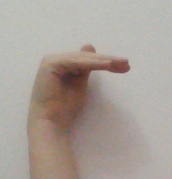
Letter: khaa